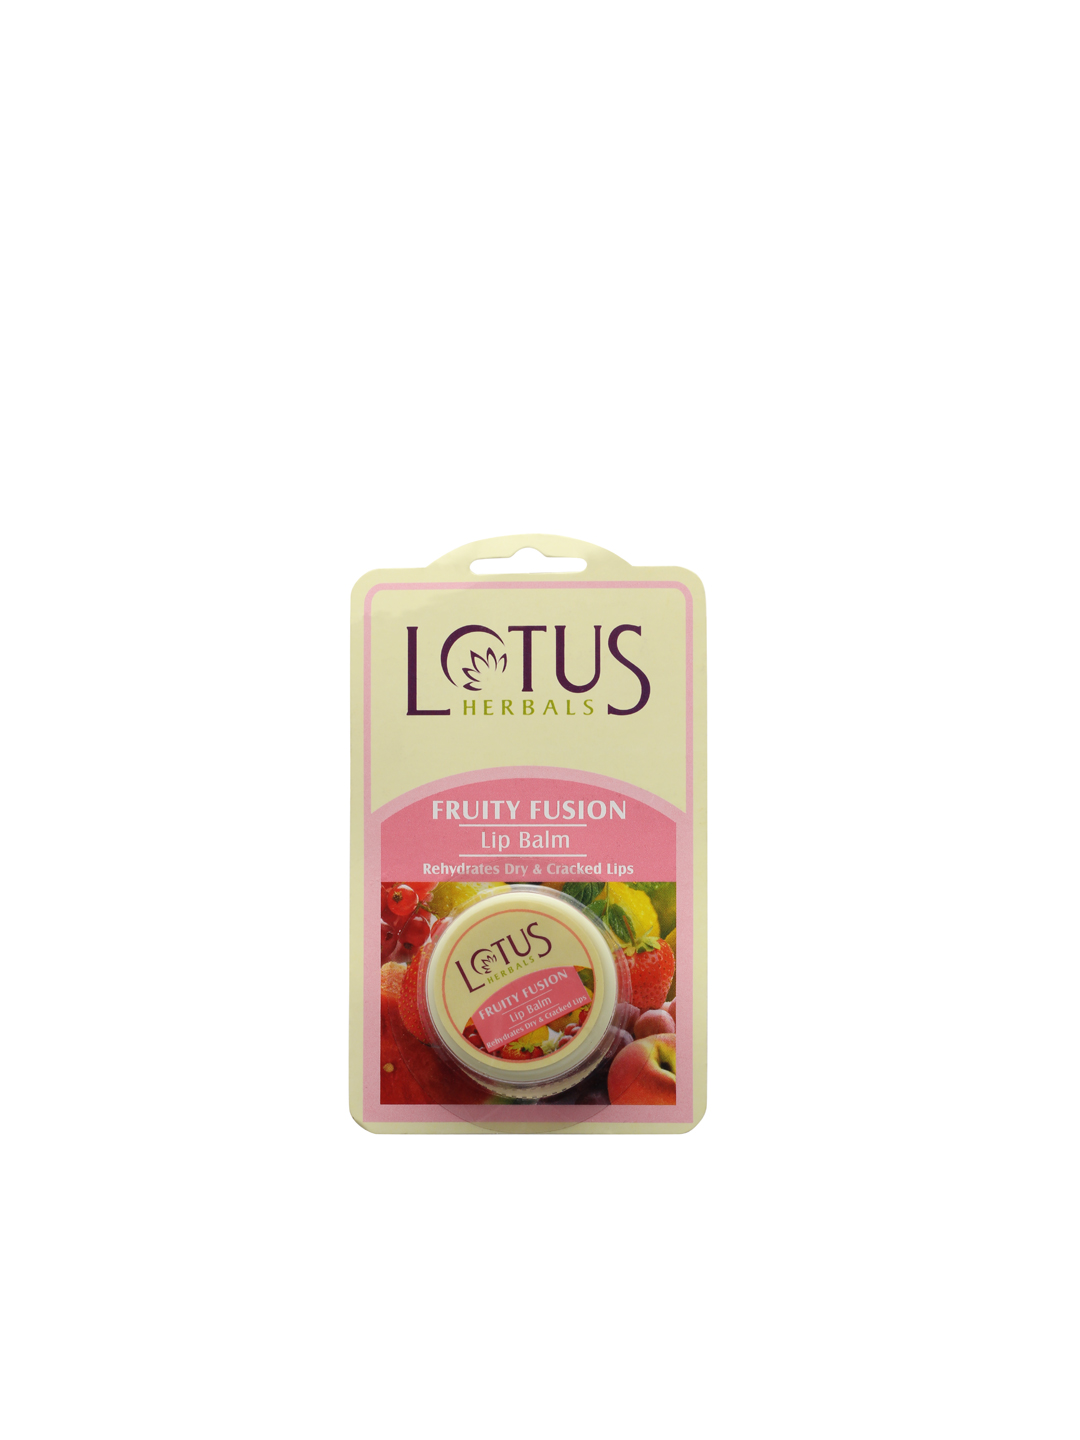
Lotus Herbals Fruity Fusion Lip Balm
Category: Personal Care / Lips / Lip Care
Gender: Women
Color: Maroon
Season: Spring 2017
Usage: NA